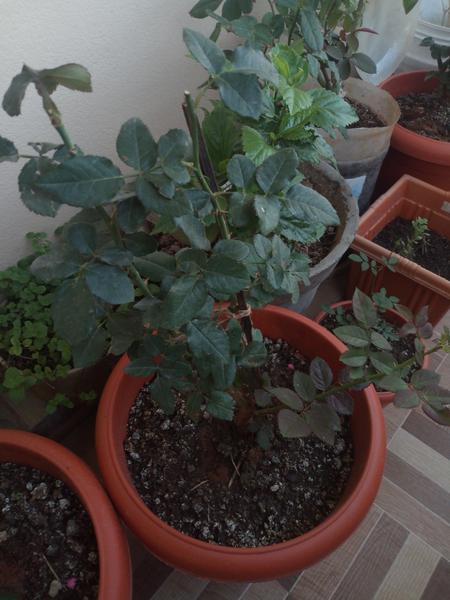
Plant: Rose